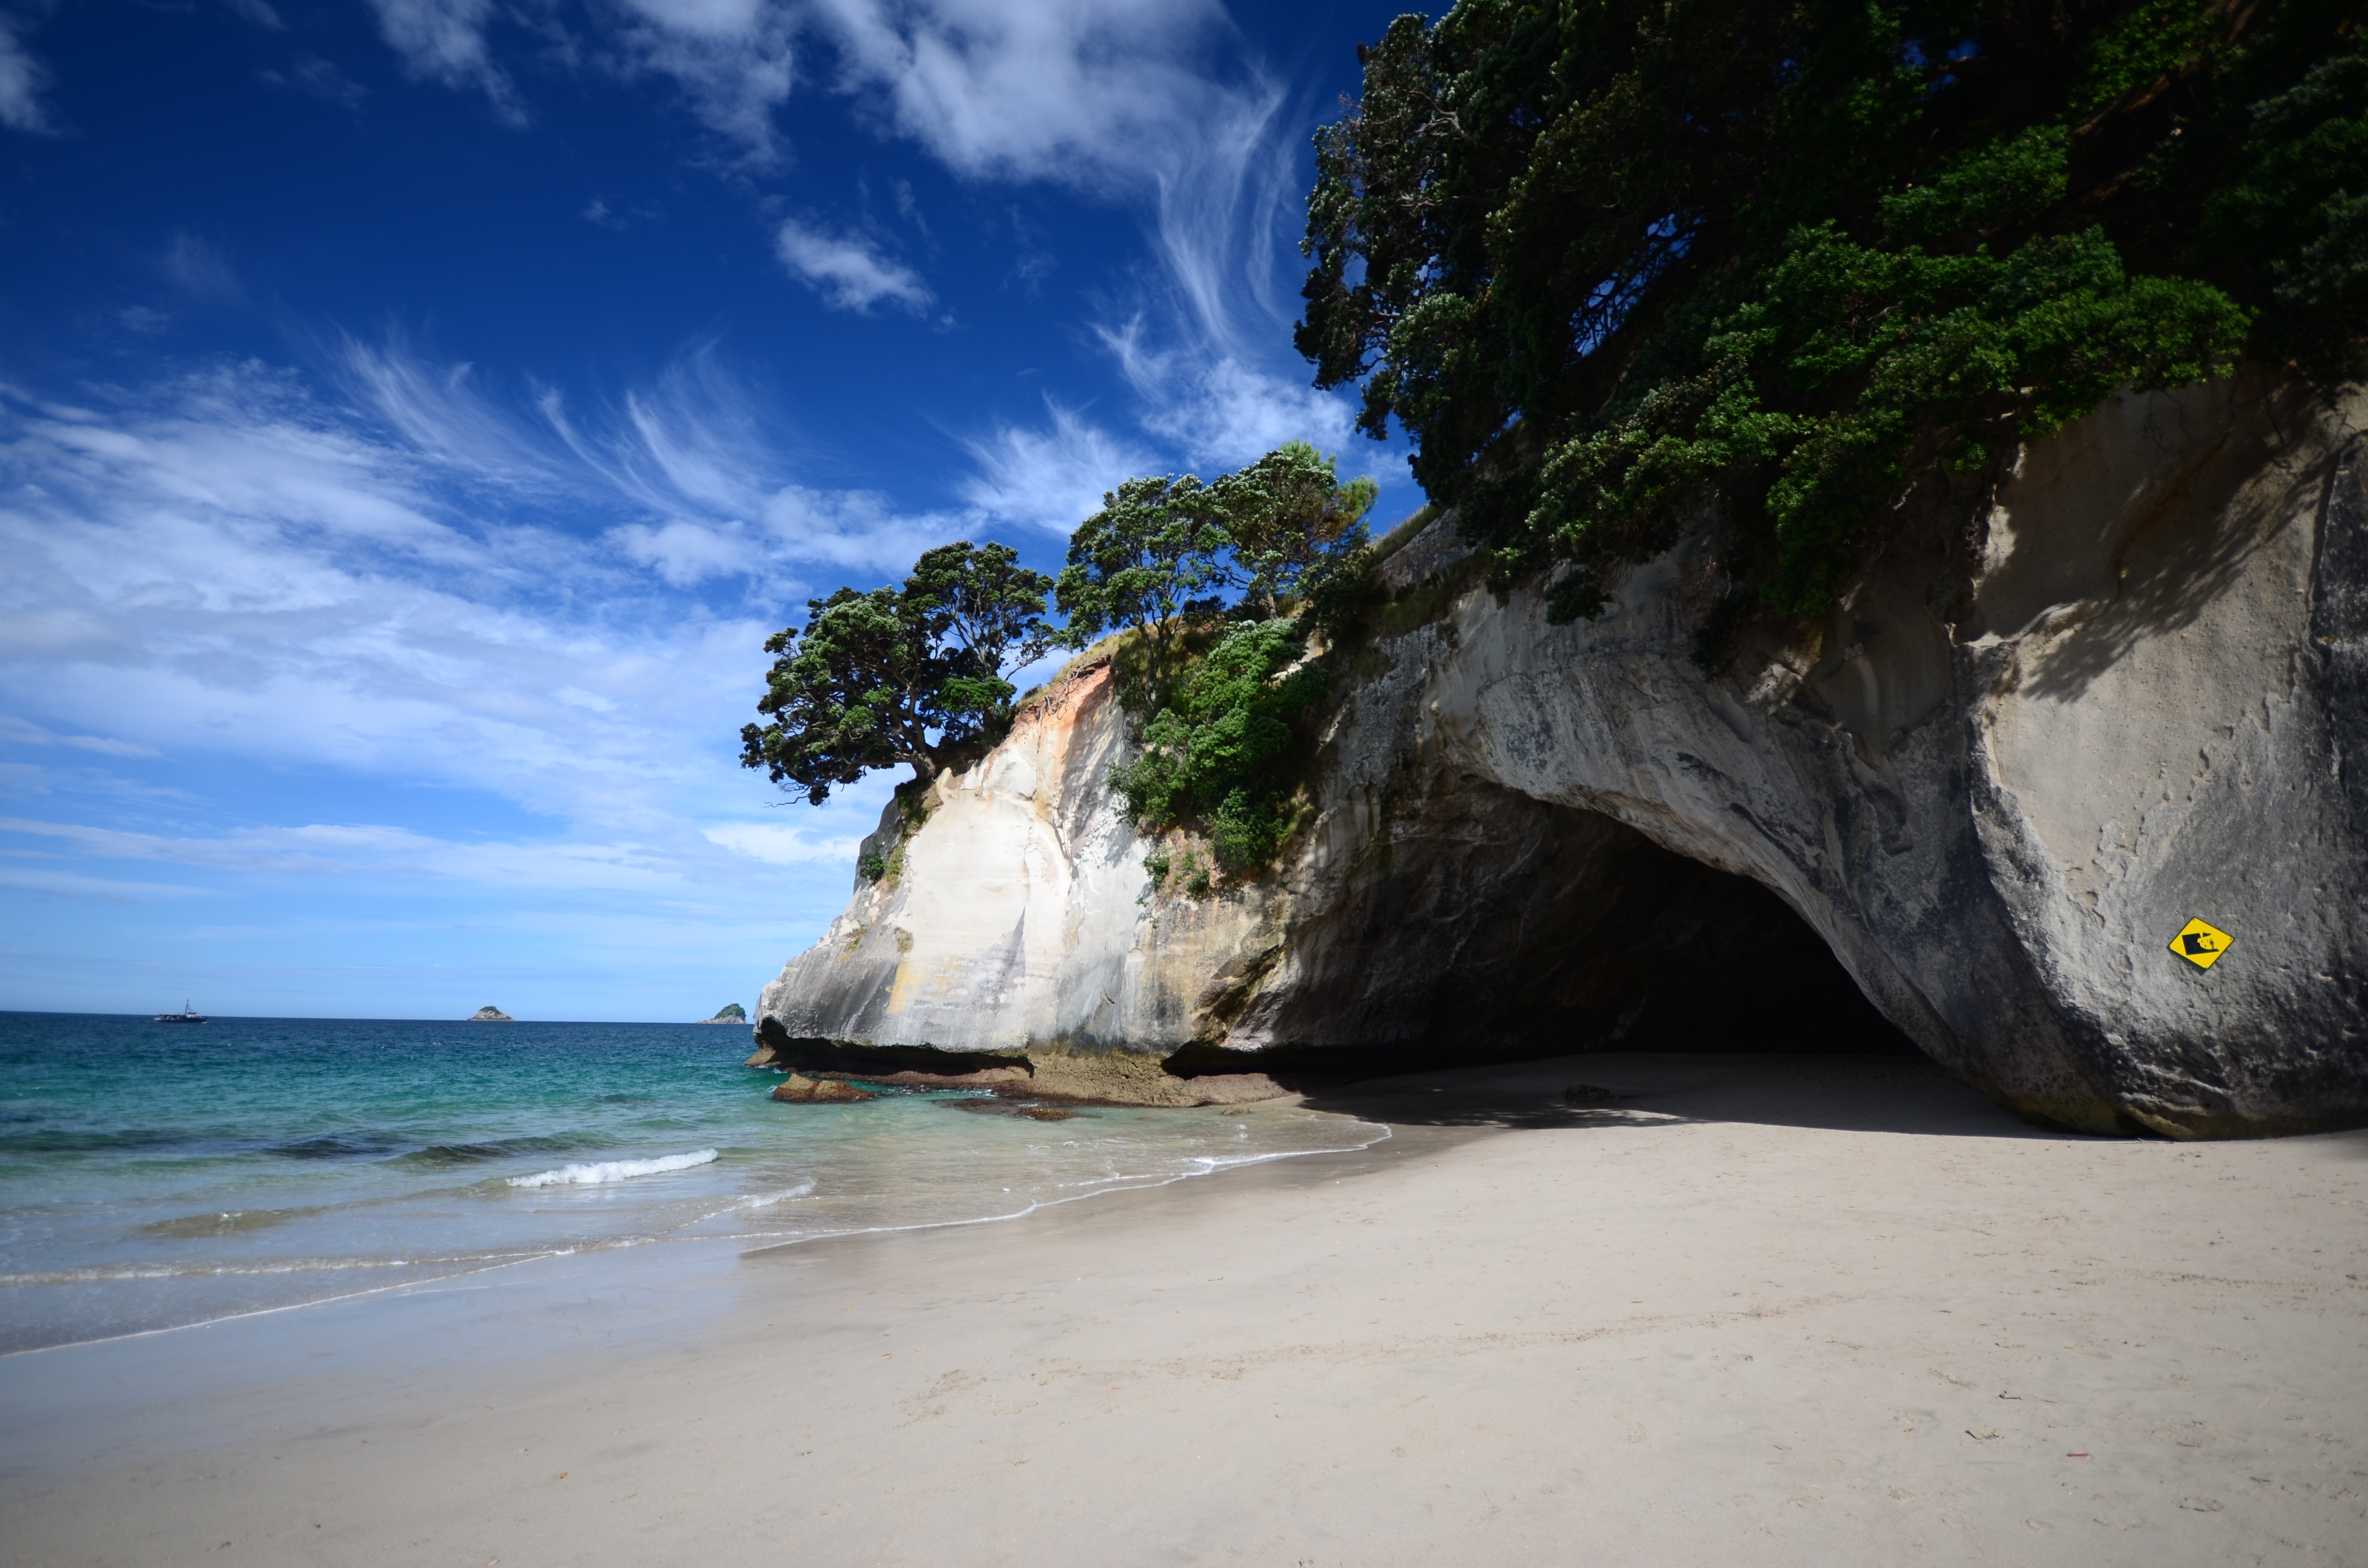
beach, sea, coast, water, rock, ocean, shore, wave, vacation, cliff, cove, bay, terrain, material, body of water, tropics, cape